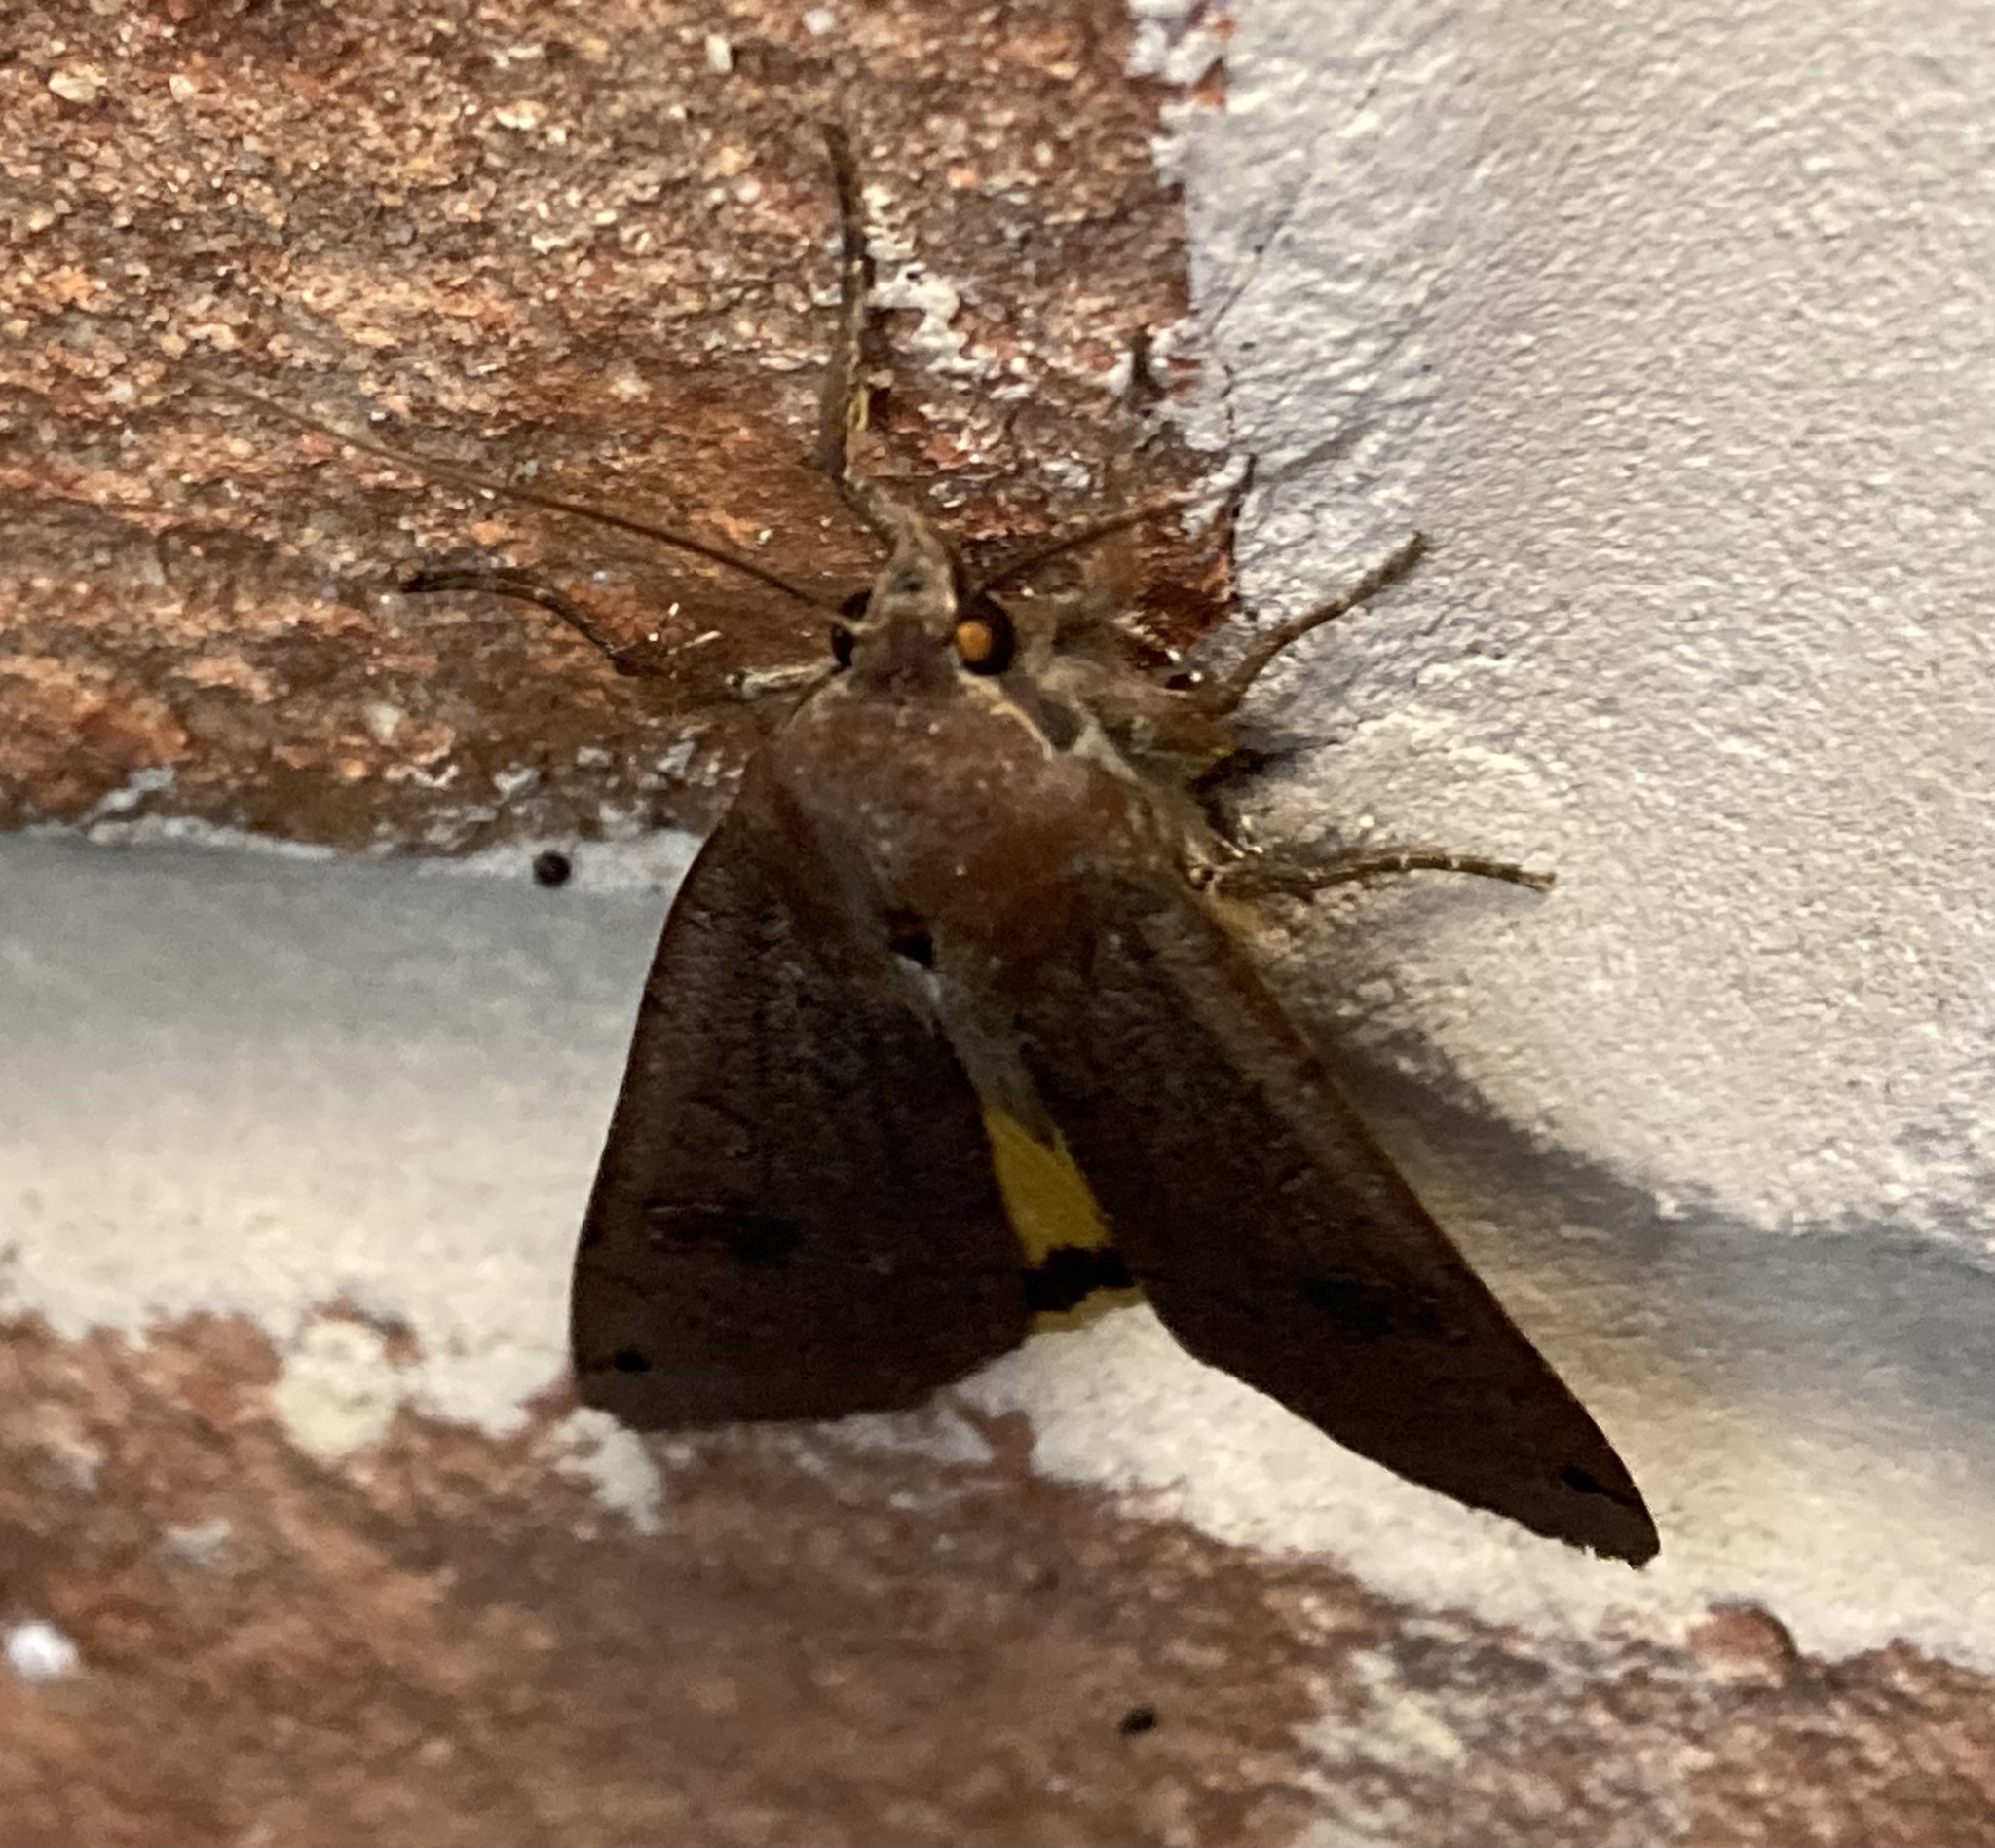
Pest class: cutworms